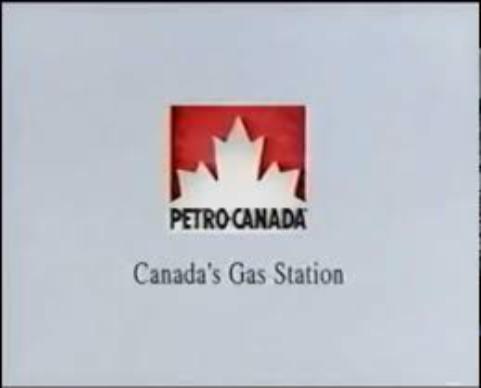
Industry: Transportation